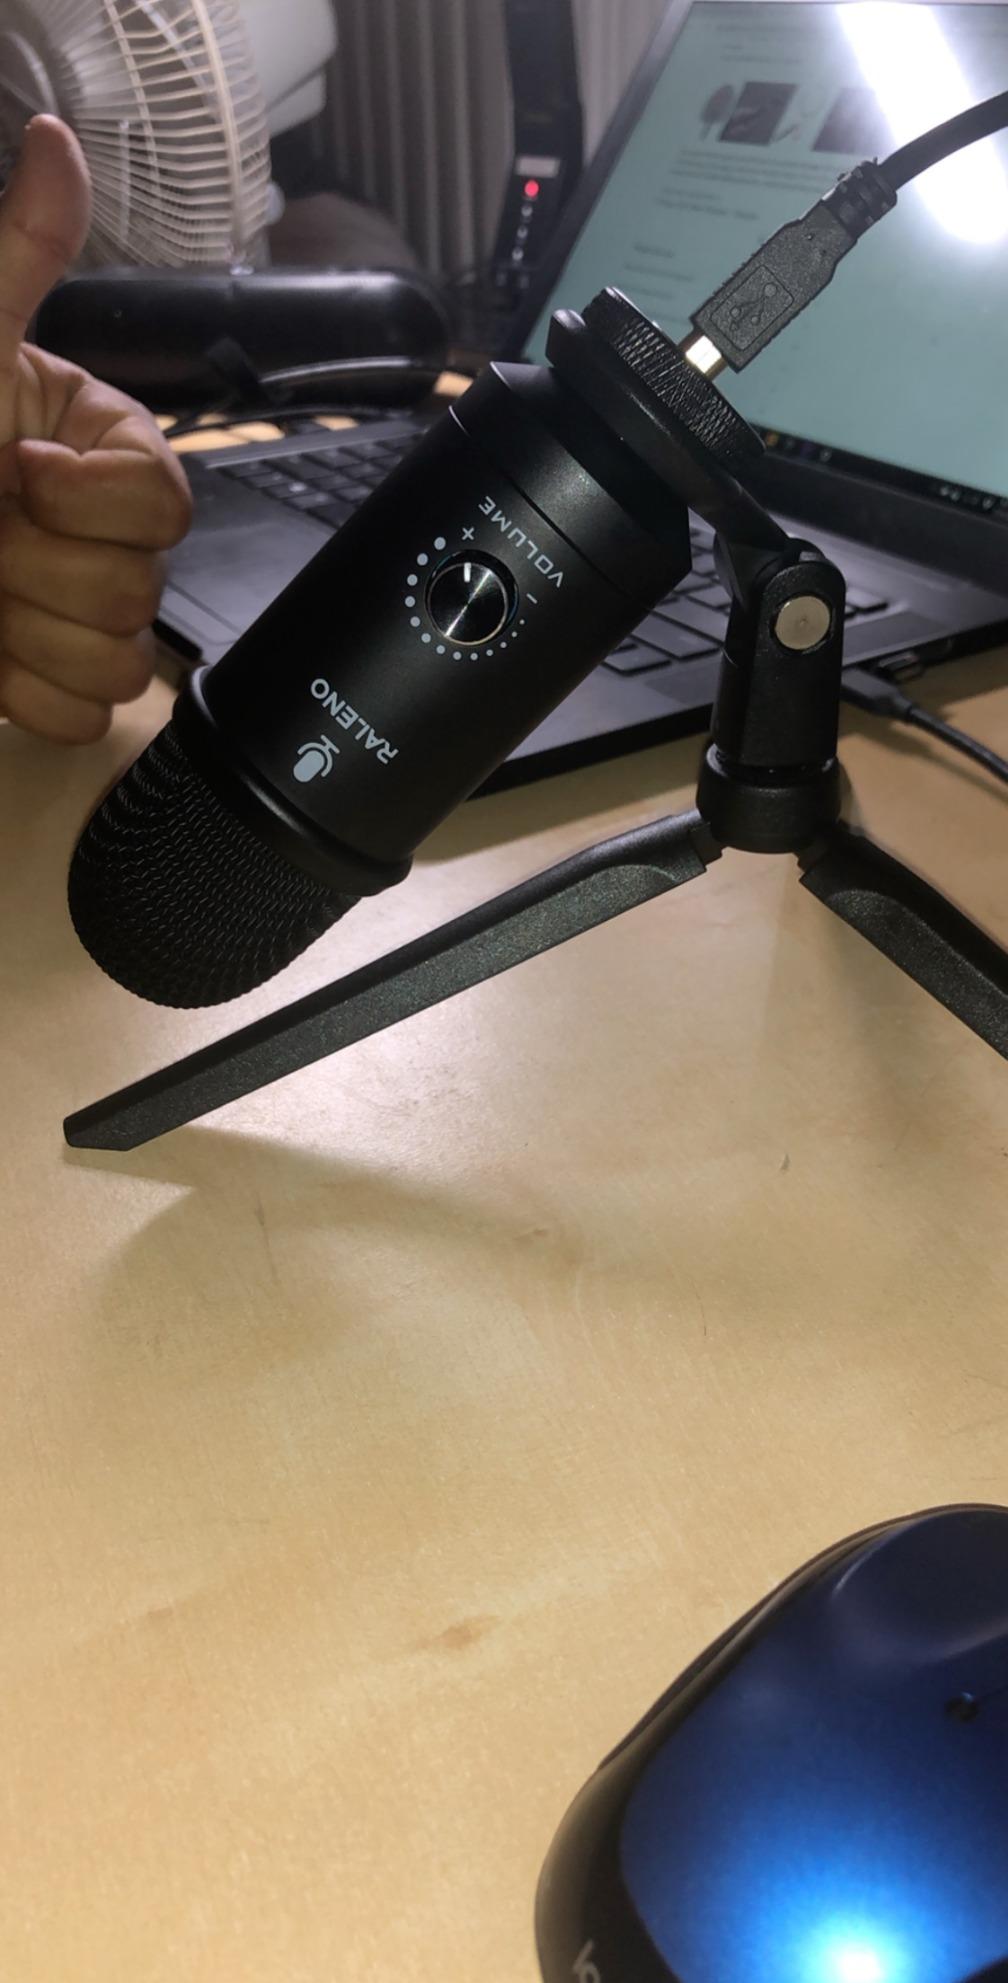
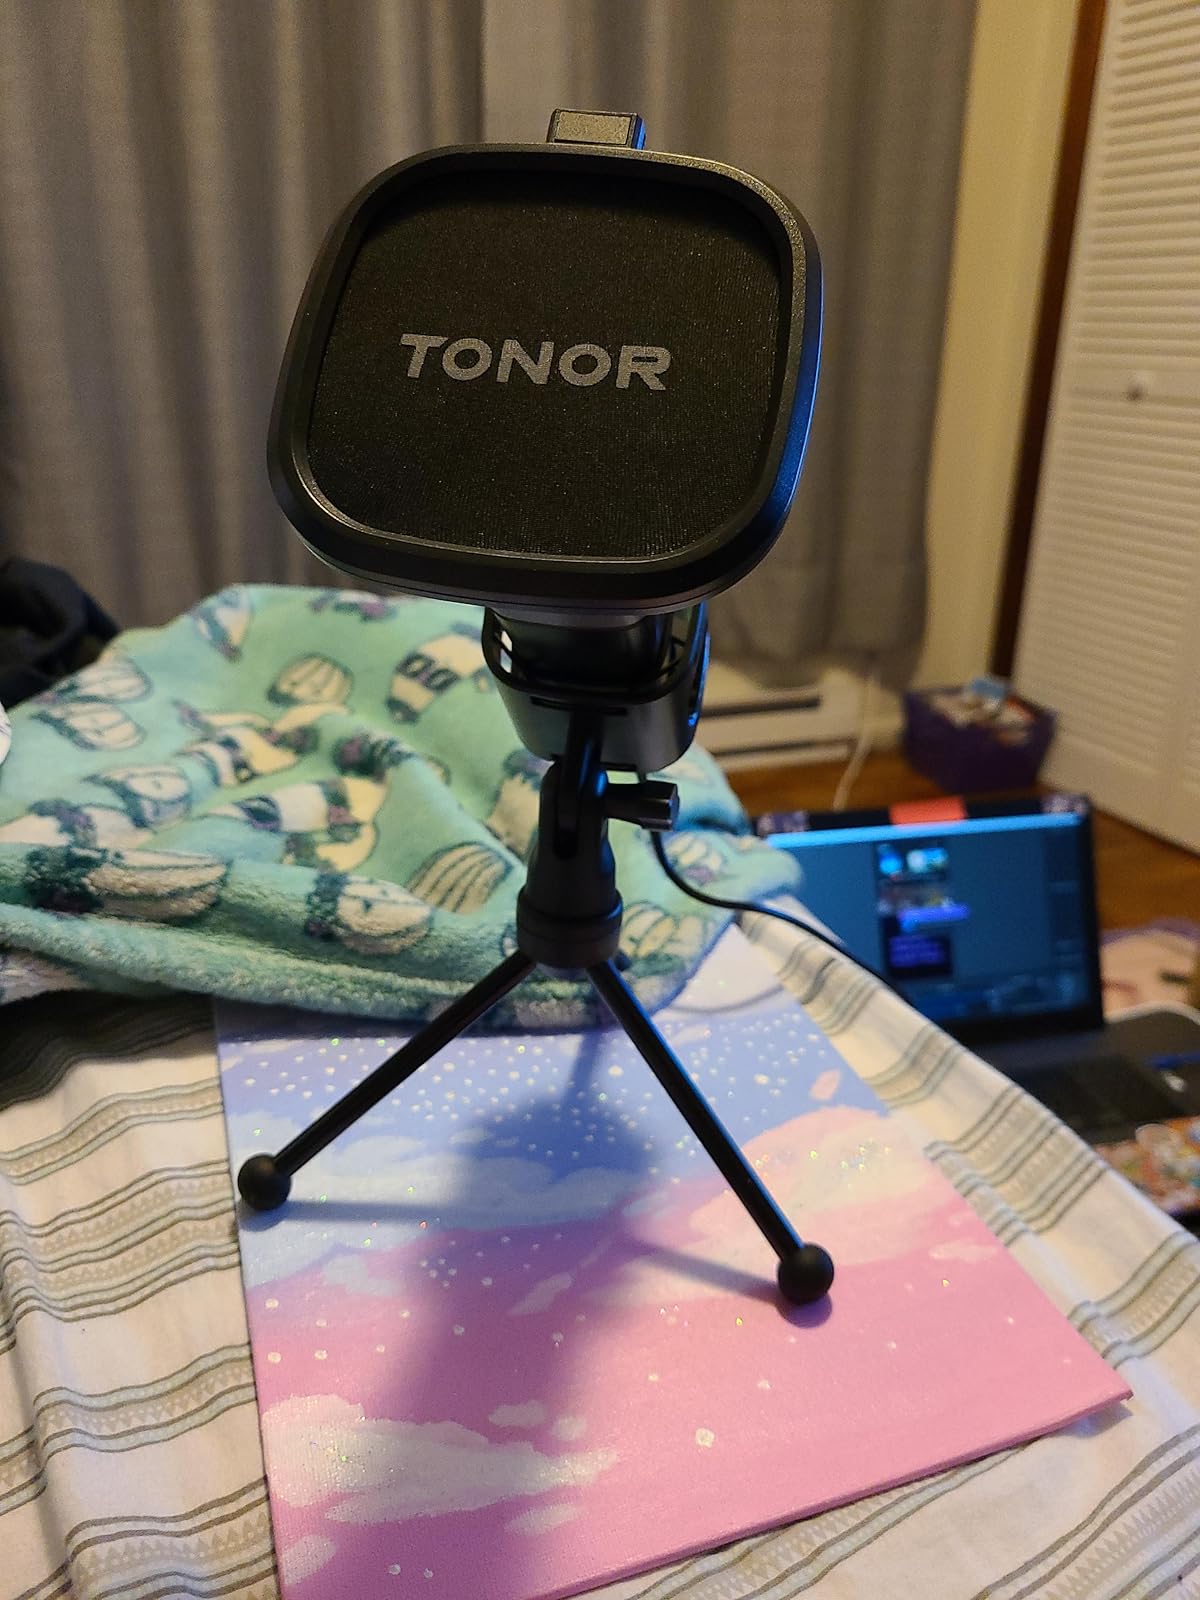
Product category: microphone
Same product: no